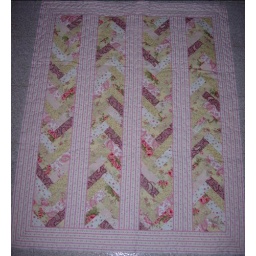
A chance to whimsically use yummy fabrics in pink &amp;amp; yellow